Behavior tree

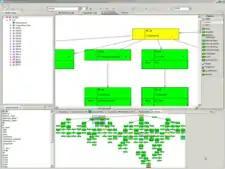
Screenshot of behavior engineering support environment tool

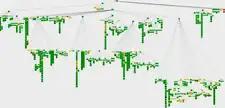
Integrated behavior tree – larger system (more than 1000 requirements)

The first industry trials to test the feasibility of the method and refine its capability were conducted in 2002. Over the last three years, a number of systematic industry trials on large-scale defense, transportation, and enterprise systems have been conducted. This work has established that the method scales to systems with large numbers of requirements but also that it is important to use tool support in order to efficiently navigate and edit the resultant large integrated views of graphical data. On average, over a number of projects, 130 confirmed major defects per 1000 requirements have consistently been found after normal reviews and corrections have been made. With less mature requirements sets, much higher defect rates have been observed.